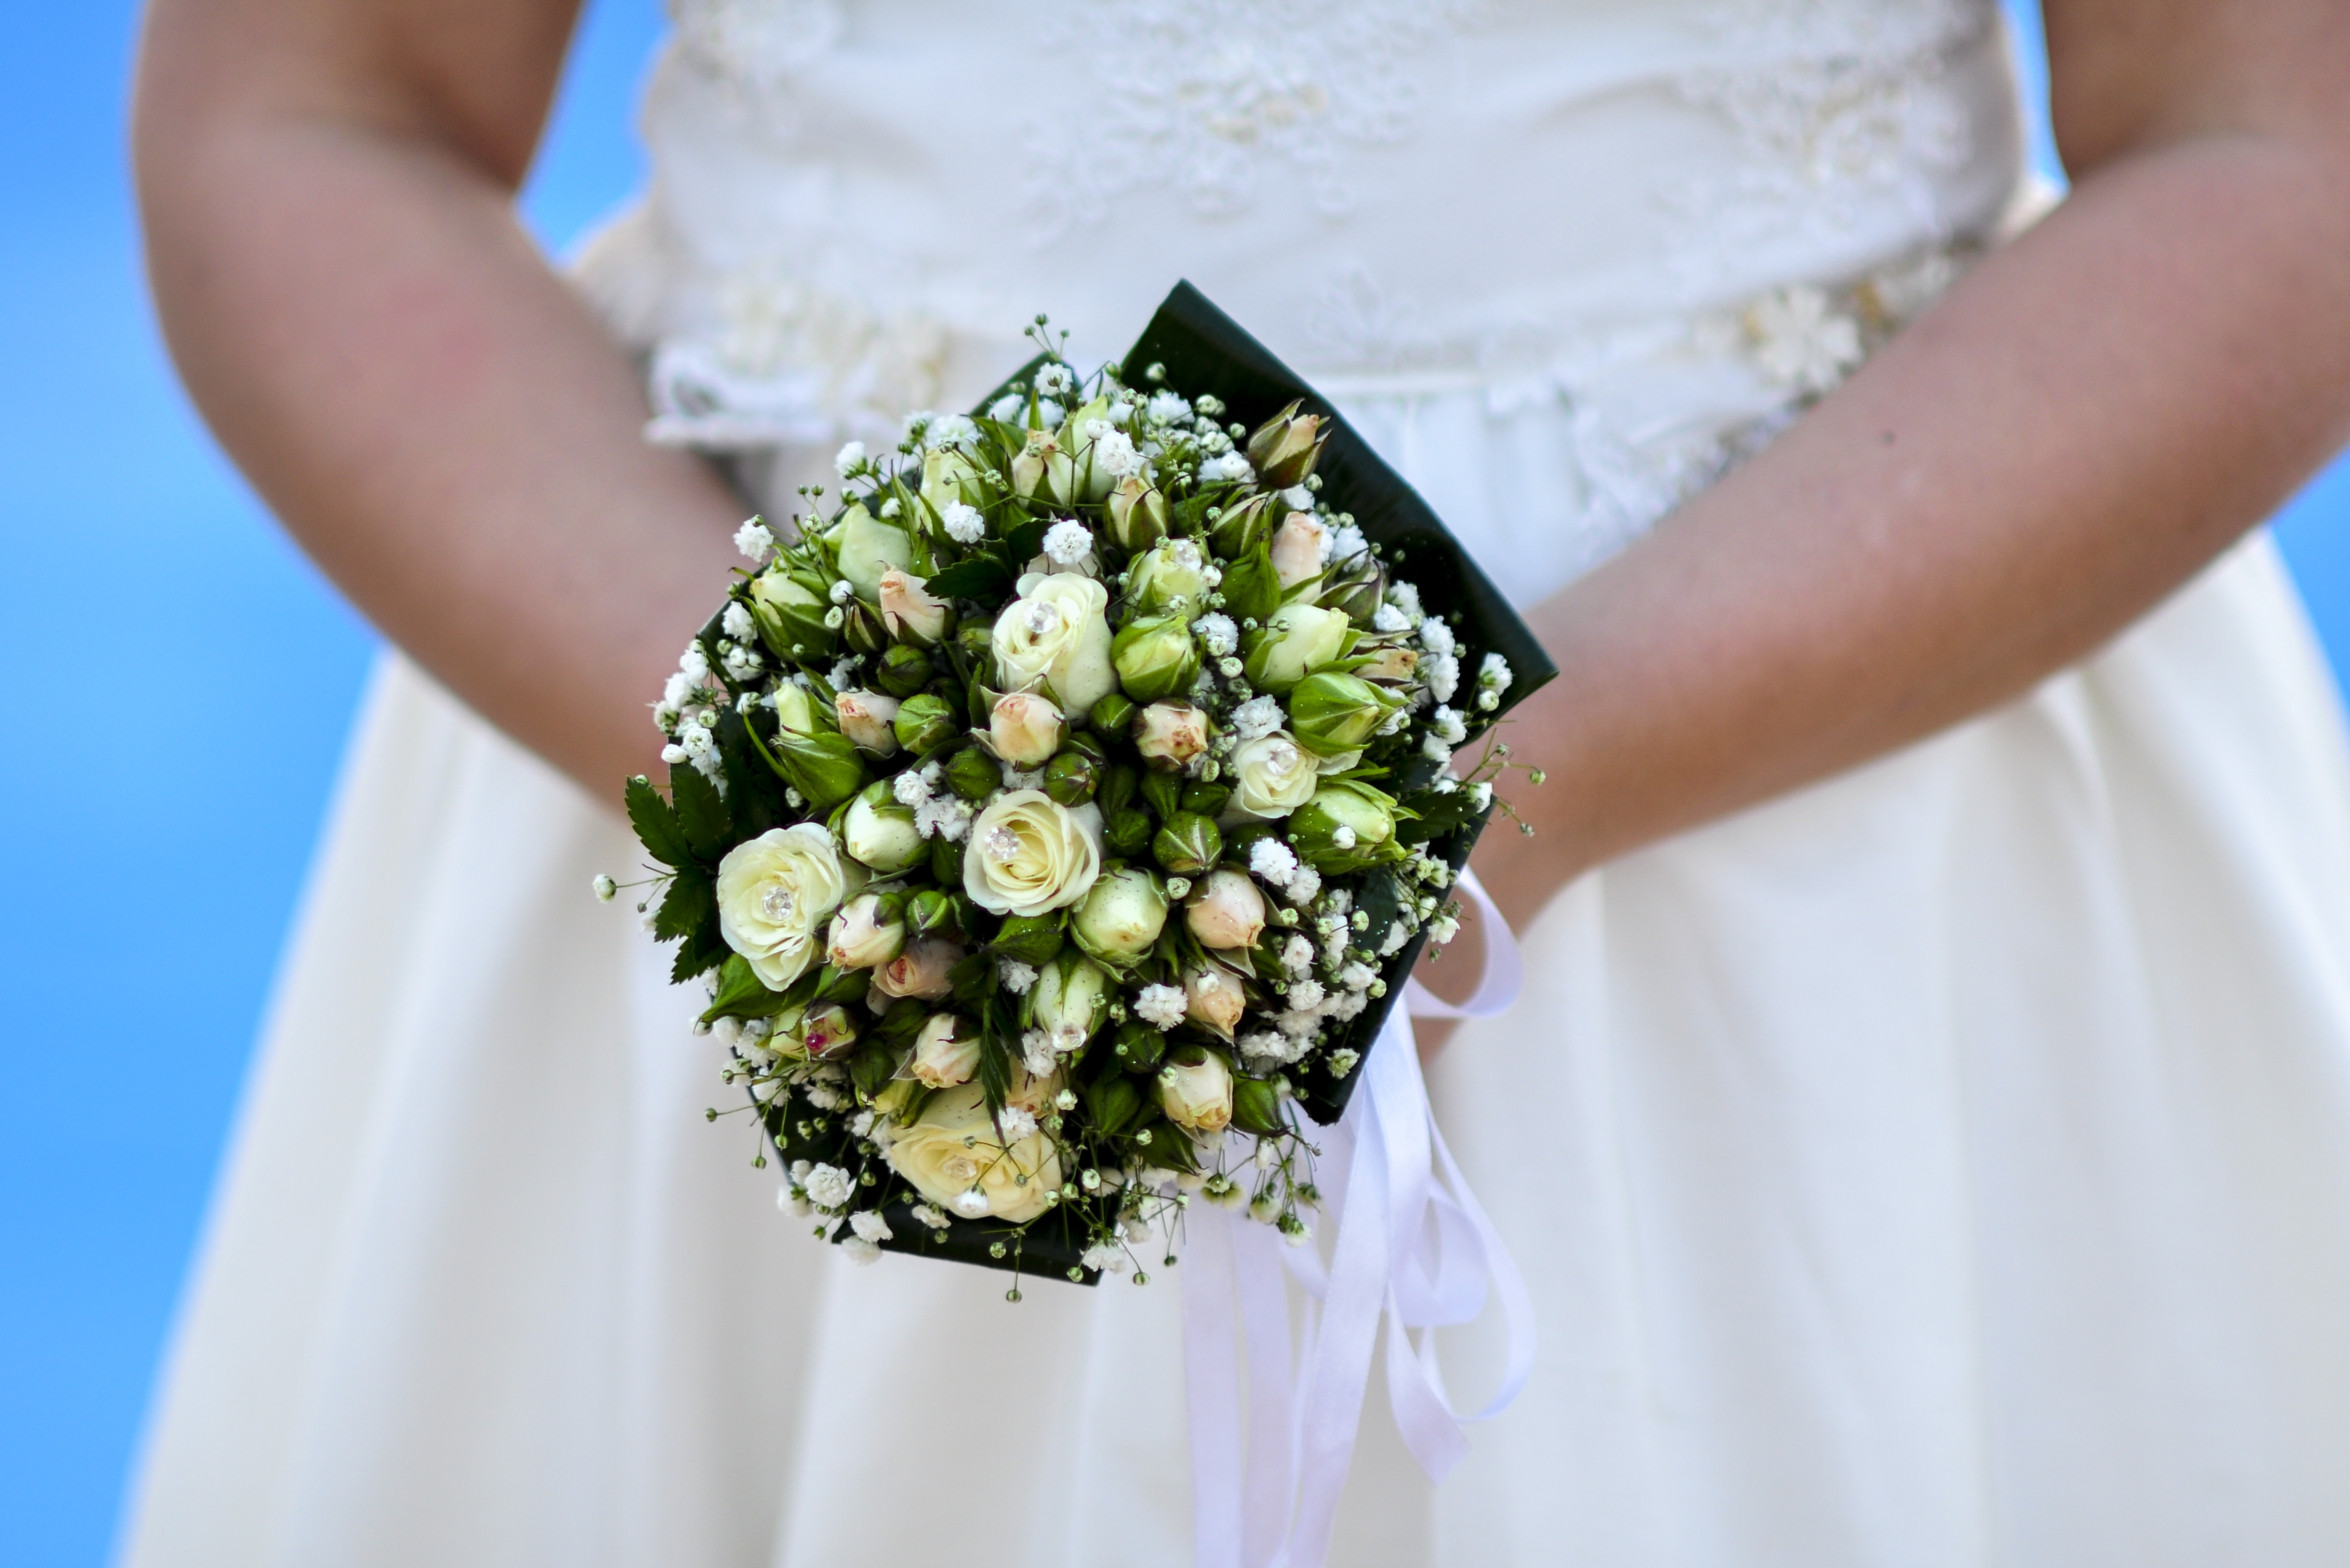
plant, woman, flower, photo, spring, green, collection, nikon, wedding, bride, groom, ceremony, shoot, floristry, flower bouquet, floral design, special moment, flower arranging